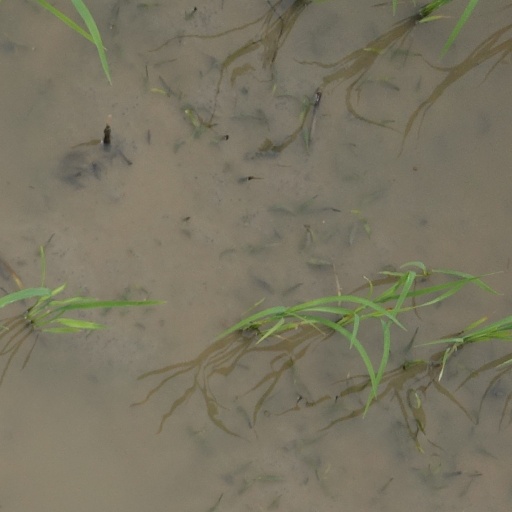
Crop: rice